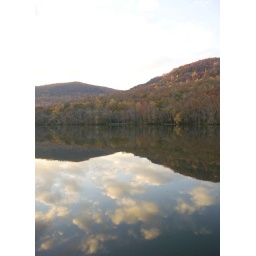
Clouds reflecting in the water with mountains in the back ground